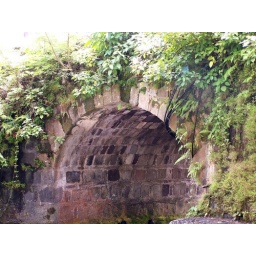
Another stone bridge built during spanish era situated in munting bayan, tayabas quezon